Rhodoquinone

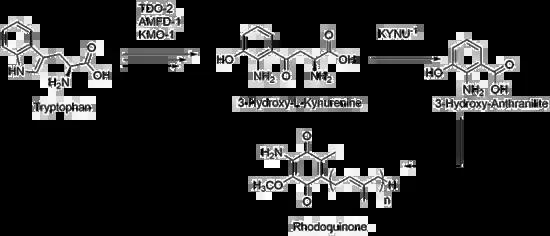
Figure 2. Alternative proposed biosynthesis for rhodoquinone

Research in "C. elegans" has shown an alternative path for production of RQ. Even after knocking out all UQ production, RQ is still present within those mutant strains. Based on this data, RQ production is not solely based on UQ-like molecules and instead can be made via tryptophan metabolites. Therefore, the amino group that is added in late stages of RQ biosynthesis in "rquA"-containing species is instead present throughout intermediate stages of RQ biosynthesis in "C. elegans". With this proposed biosynthesis, the kynurenine pathway still needs to be upregulated, and activity from certain genes like "kynu-1" which encodes for the KYNU-1 enzyme that catalyzes production of 3-hydroxy-L-kynurenine to 3-hydroxyanthranilic acid, needs to be upheld. Recent work has revealed that alternative splicing of the "coq-2" polyprenyltransferase gene controls the level of RQ in animals. Animals that produce RQ (e.g. "C. elegans" and helminth parasites) contain both COQ-2 protein isoforms (COQ-2a and COQ-2e), and COQ-2e catalyzes prenylation of 3-hydroxyanthranilic acid (instead of p-hydroxybenzoic acid) which leads to RQ.